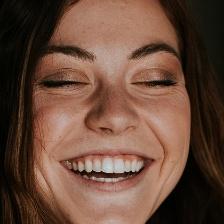
Label: faces